MV Red Osprey

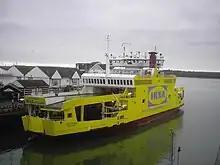
"Red Osprey" in IKEA livery

In January 2009, the ship was re-painted in an entirely yellow and blue overall livery to advertise the opening of a new IKEA store in Southampton. This was the first time a Red Funnel ferry was re-painted out of the company's own colour scheme. She stayed in these colours for 12 months as part of a deal between Red Funnel and IKEA to provide home delivery services to the Isle of Wight. In January 2010, she was re-painted back into the normal Red Funnel colour scheme when the deal came to an end.